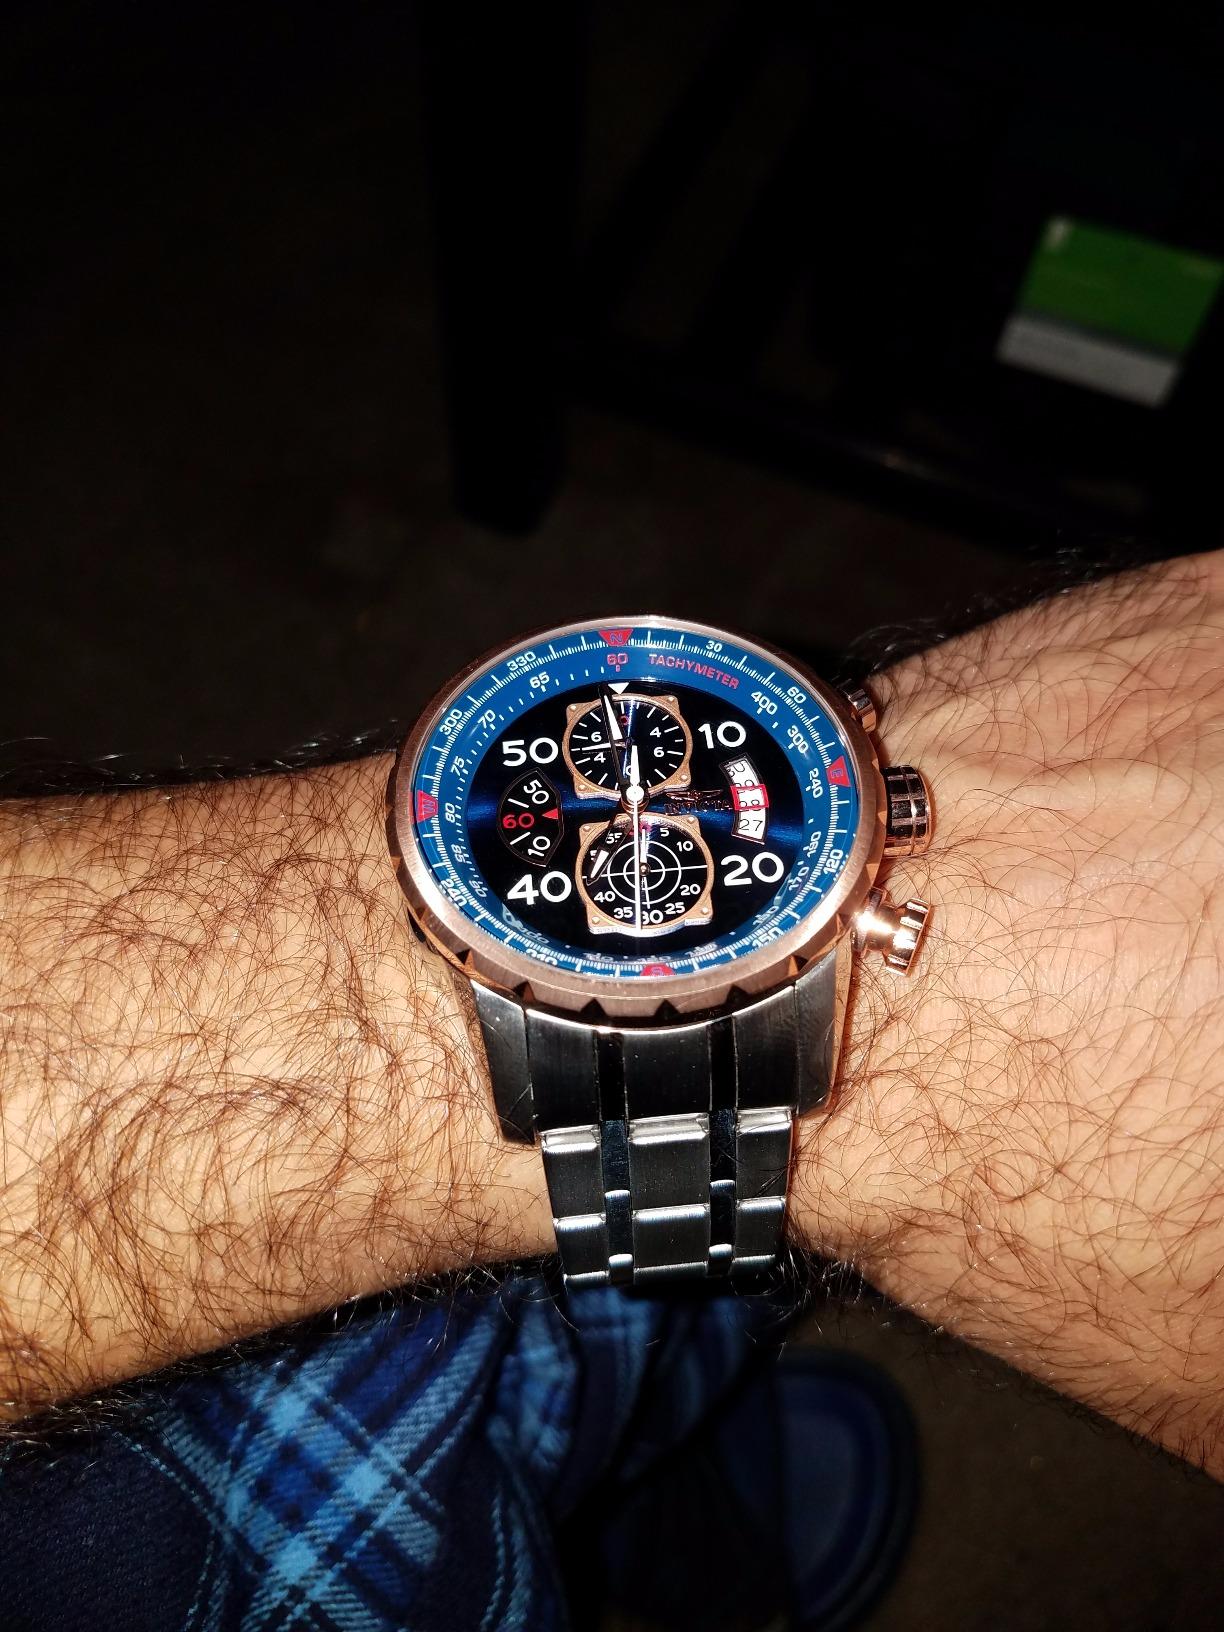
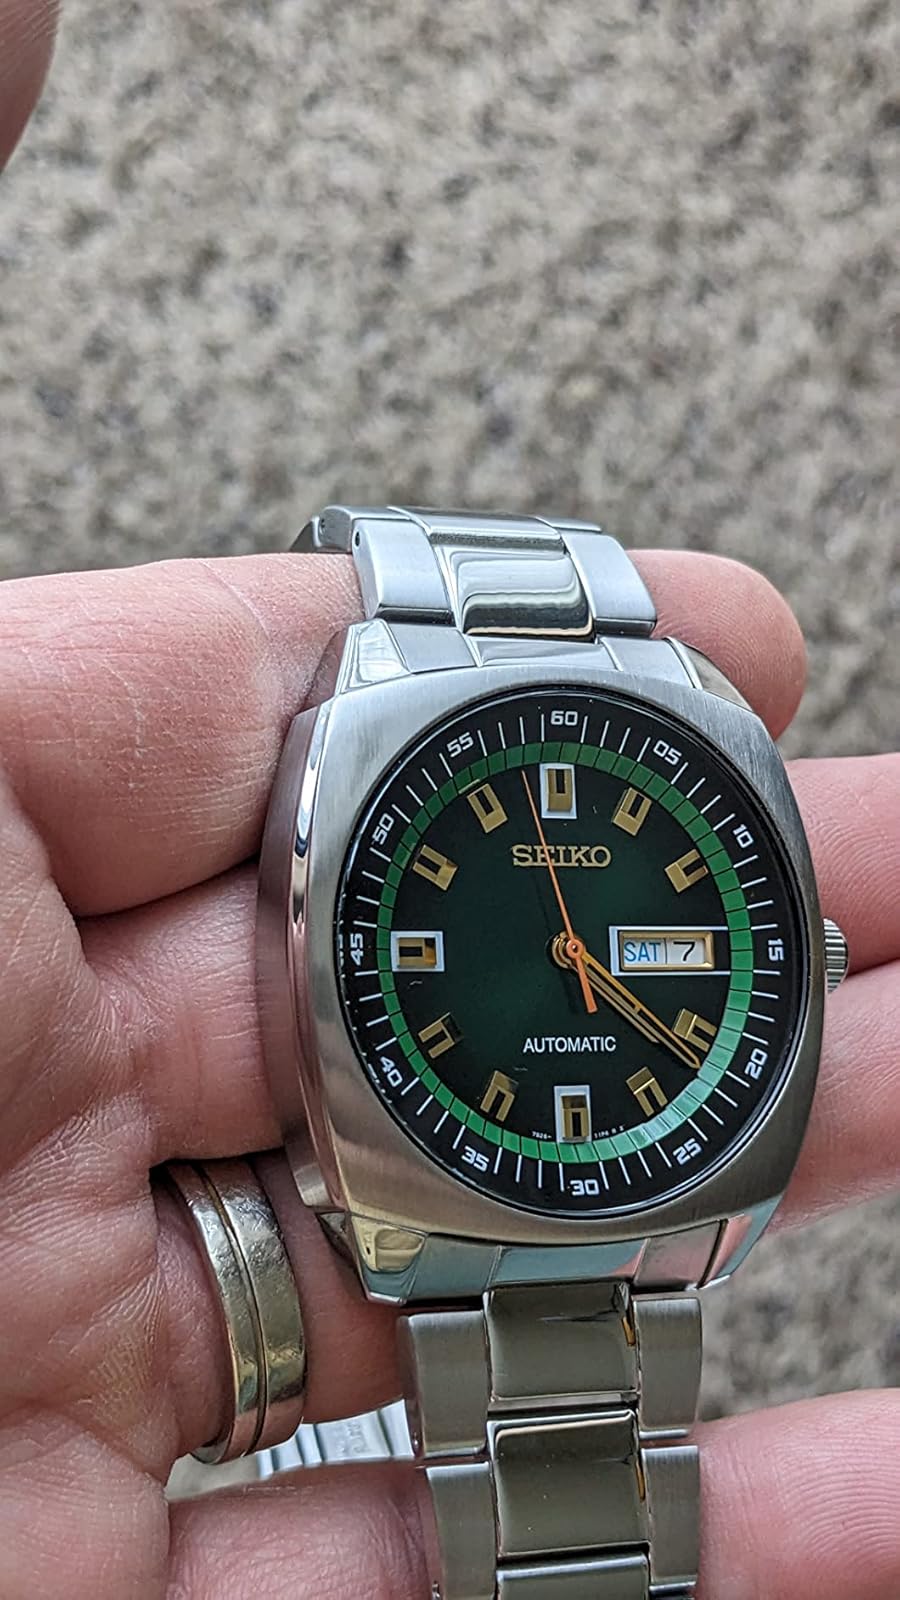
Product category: accessories_watch
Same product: no